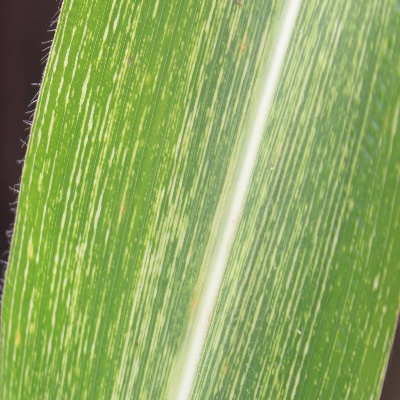
Crop: Maize
Condition: streak virus